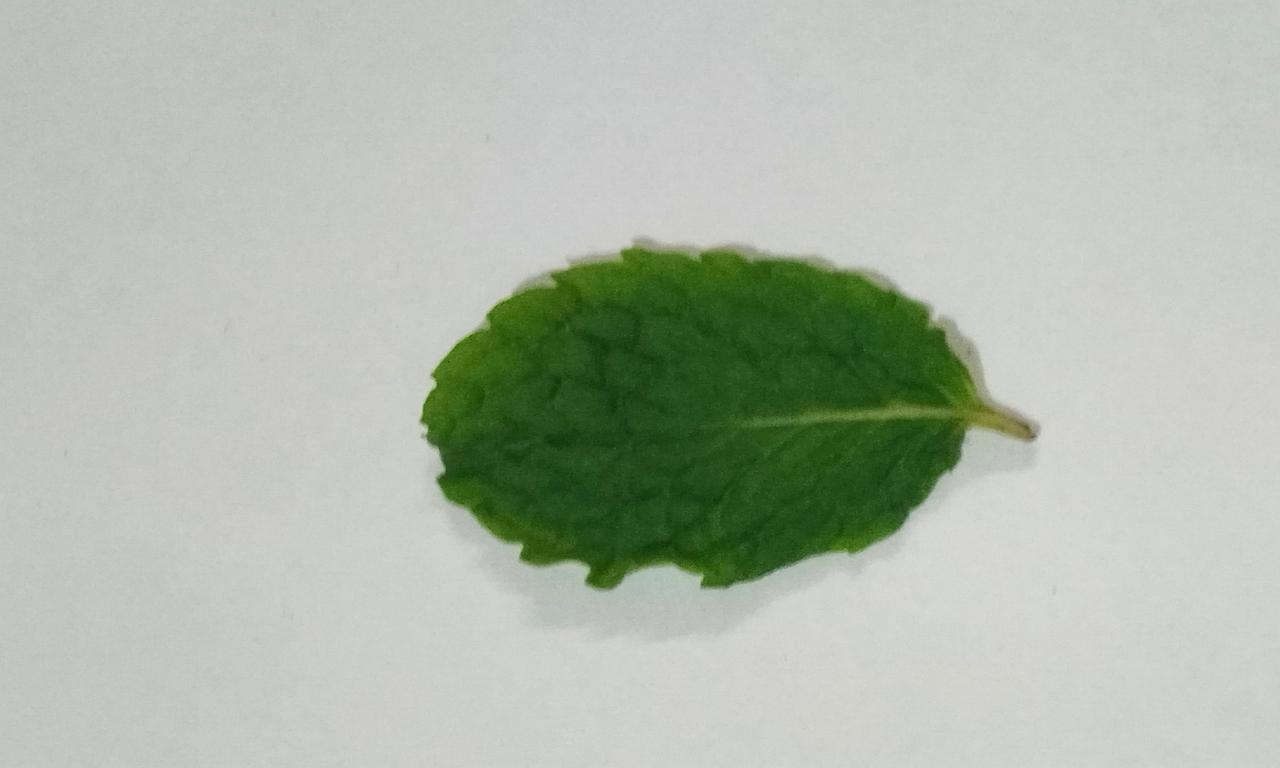
Label: Fresh